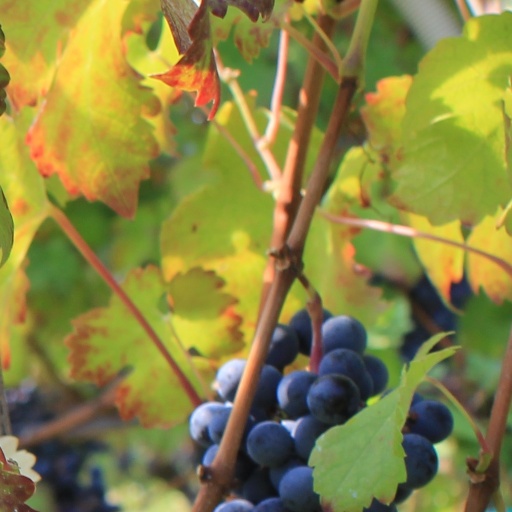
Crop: grape